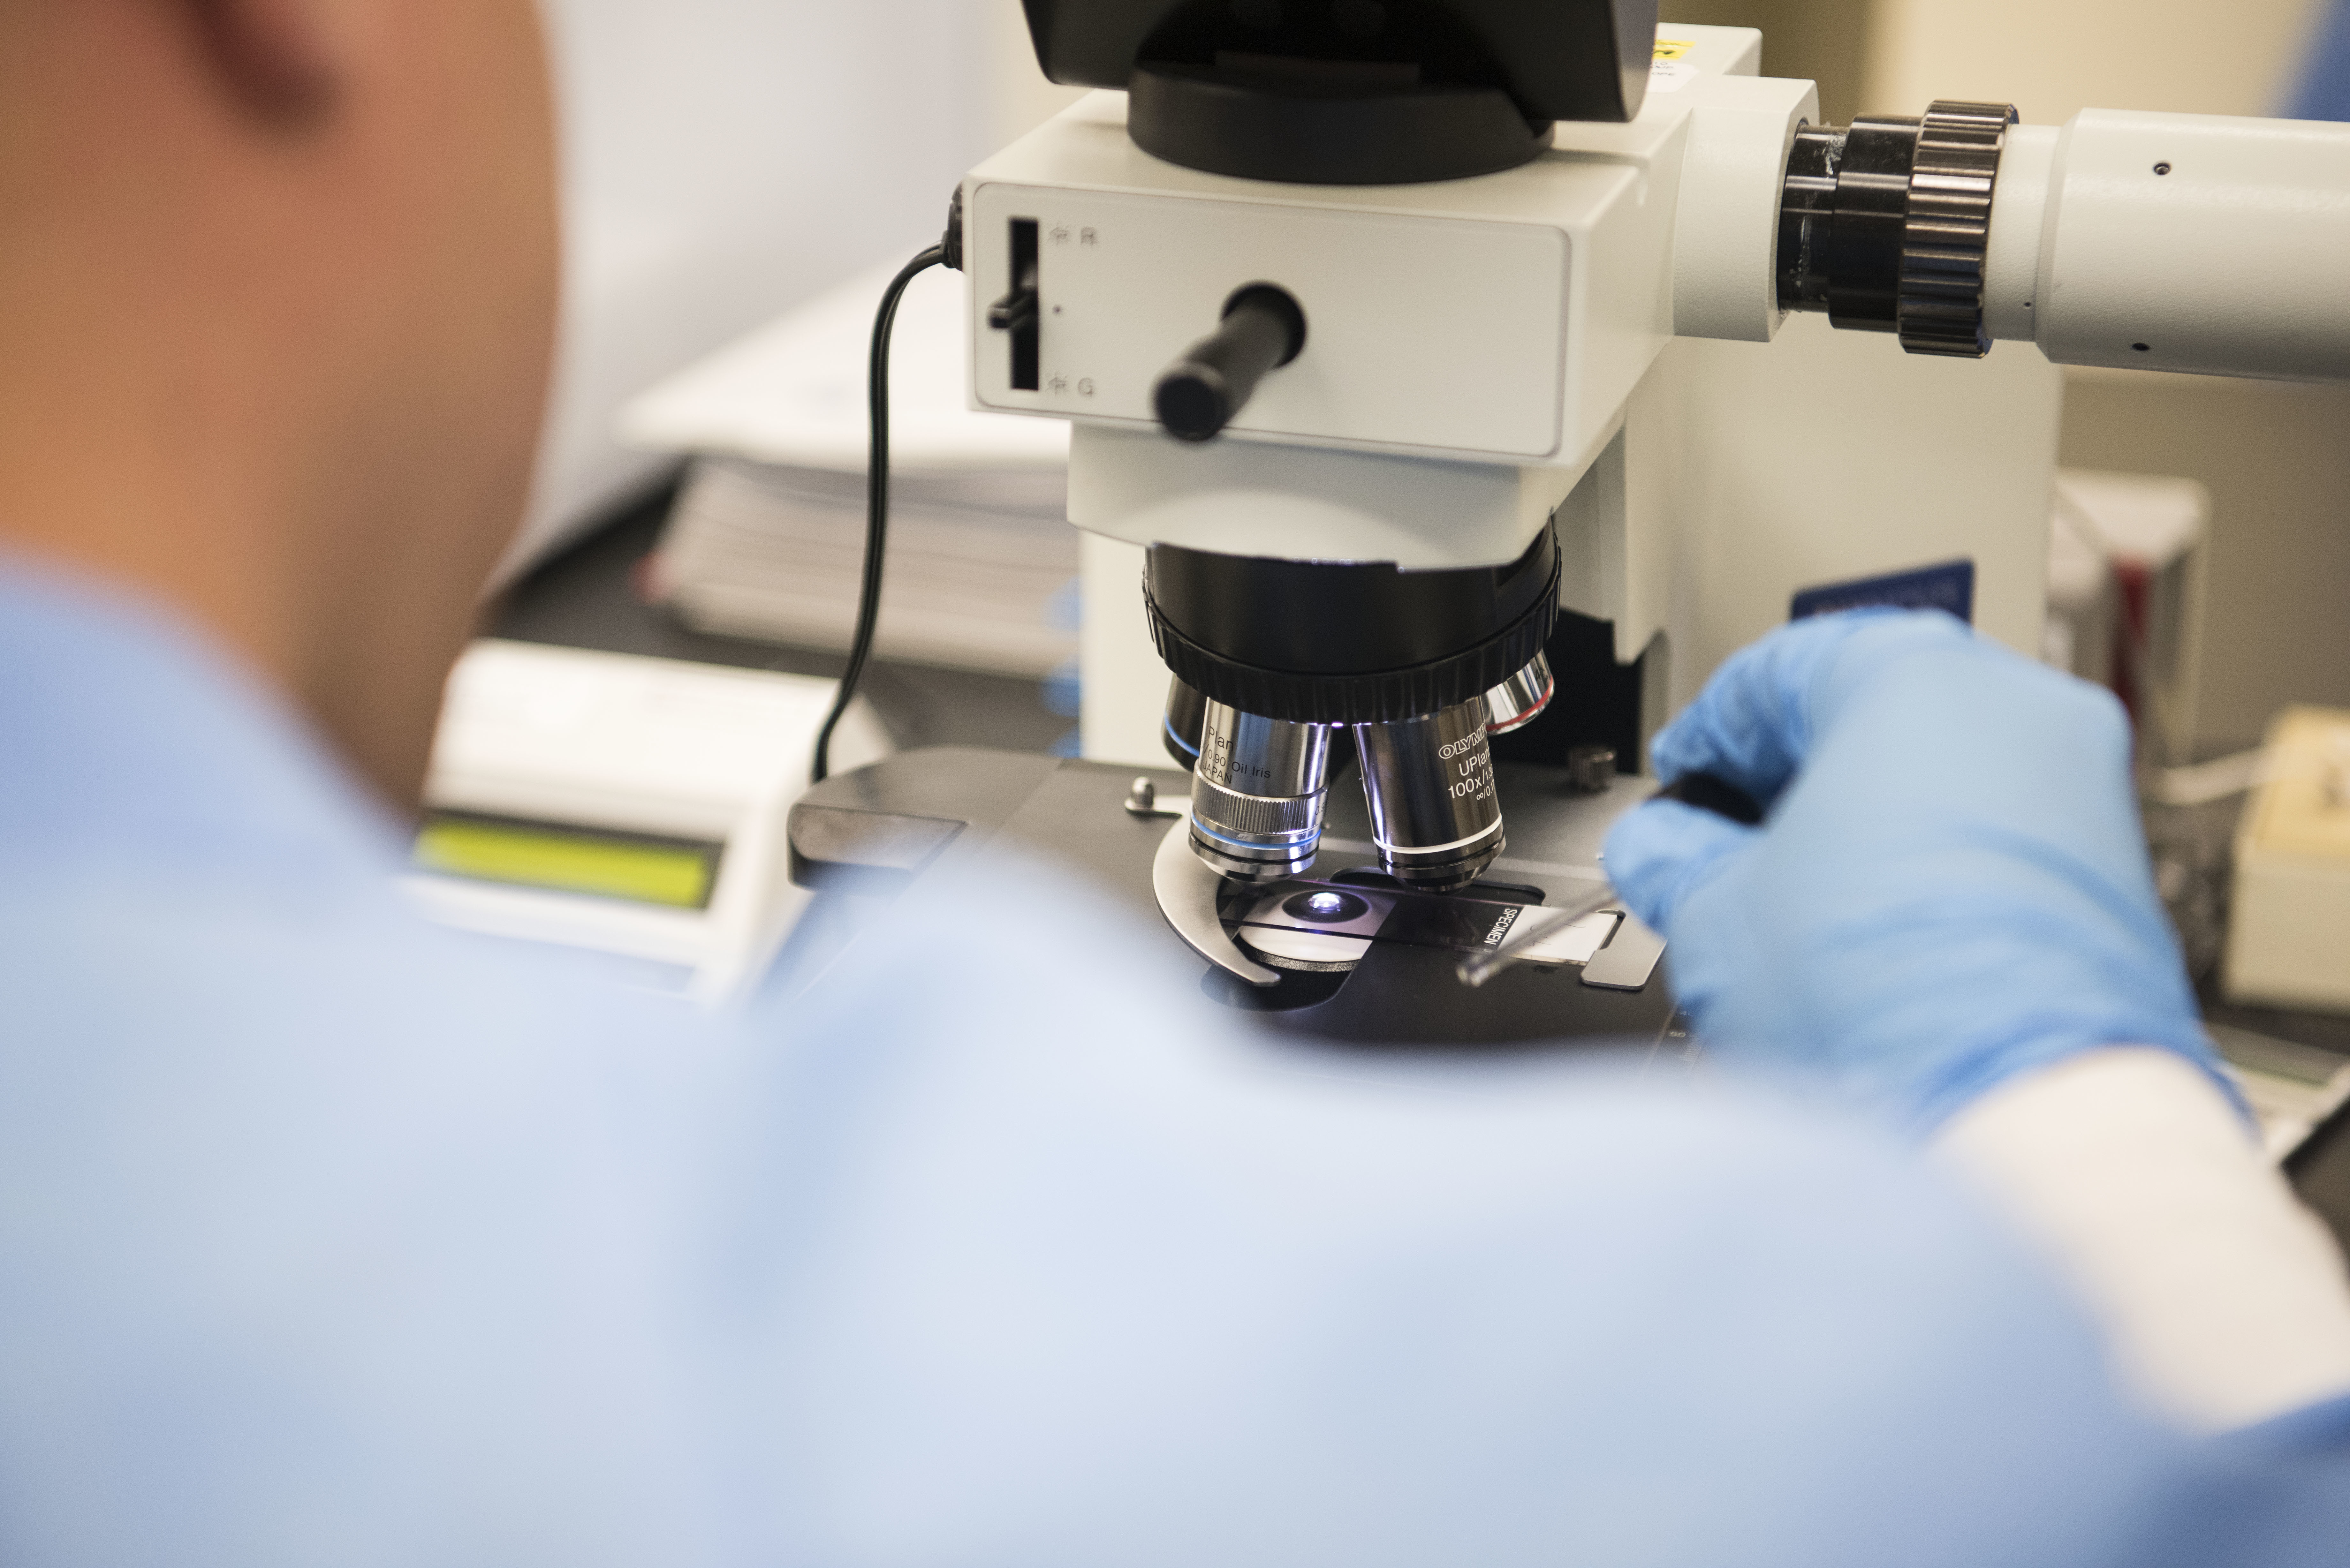
Senior Airman Carlos Berrera, 30th Medical Support Squadron laboratory technician, adjusts slides in a microscope April 24, 2019, Vandenberg Air Force Base, Calif. As one of the first step in effective care, the 30th MDSS Laboratory provides diagnostic information that
Specialty: lab-equipment